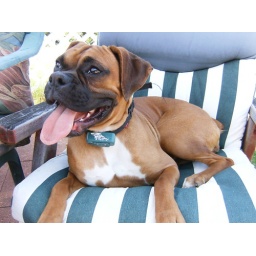
lady sitting in a comfy chair